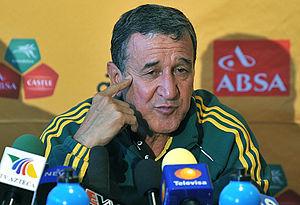
Carlos Alberto Gomes Parreira, né le 27 février 1943 à Rio de Janeiro est un entraîneur de football brésilien, vainqueur avec le Brésil, de la Coupe du monde 1994 aux États-Unis.